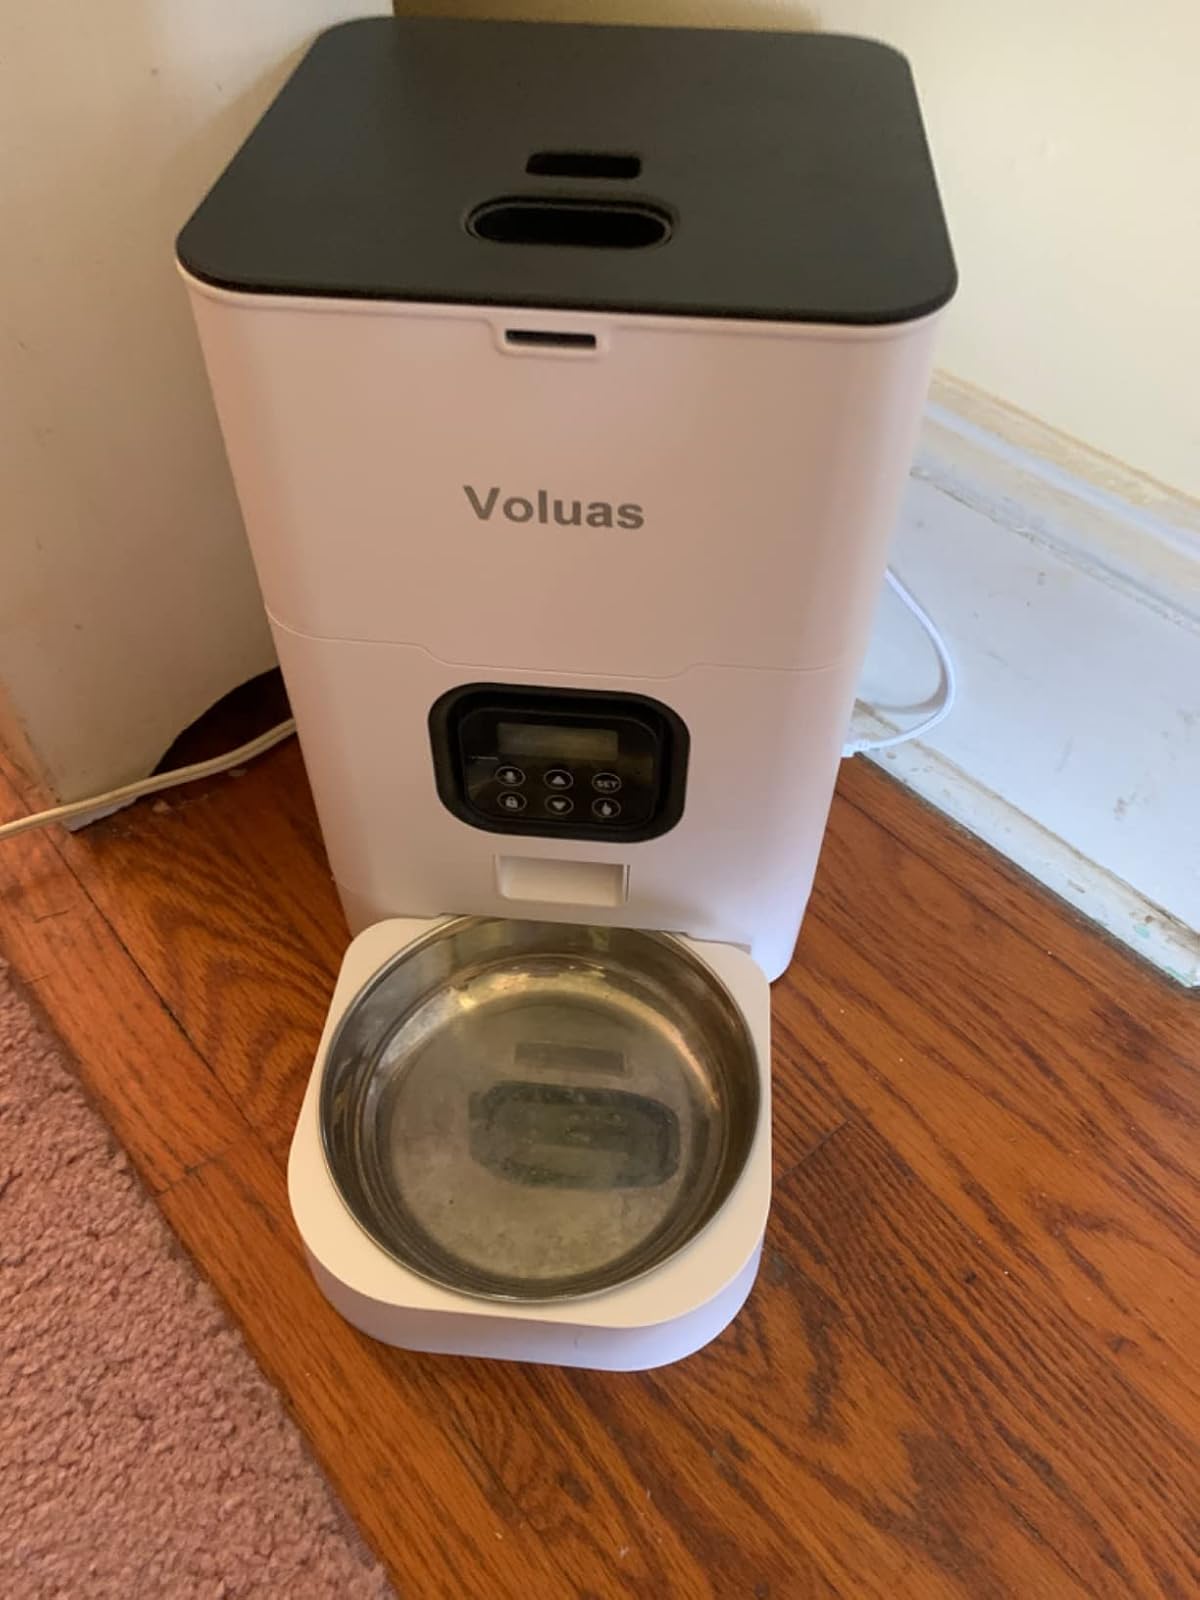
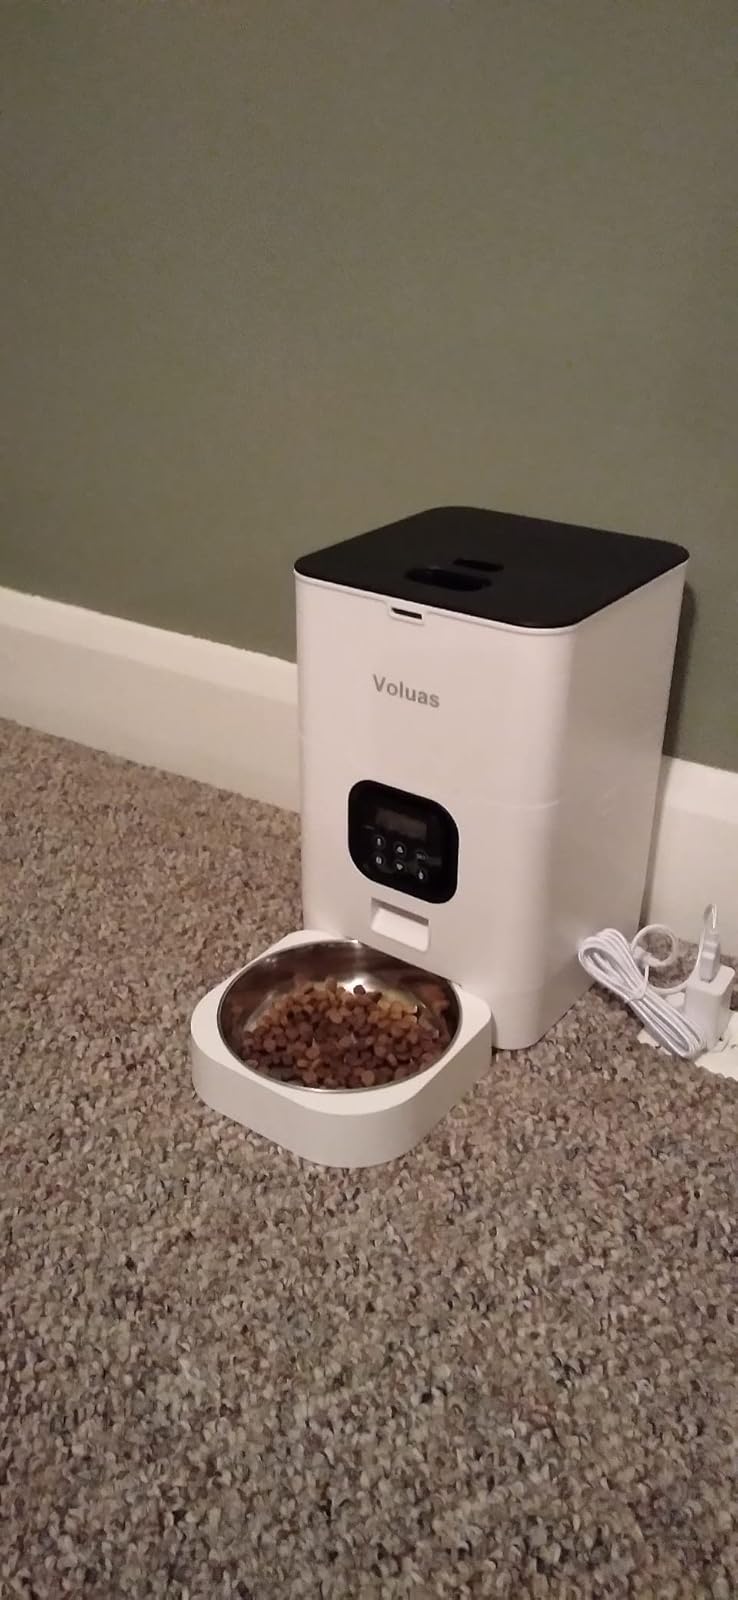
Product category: items_feeder
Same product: yes